Compagnie Fraissinet

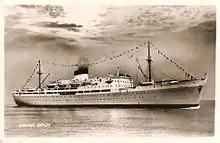
Passenger ship "Général Mangin", launched in 1953

After the war transatlantic lines were re-established, serving New York and the Gulf of Mexico, and, from 1950, Canada and the Great Lakes. In 1954 new transatlantic lines were established from Le Havre, Bordeaux and Brest.